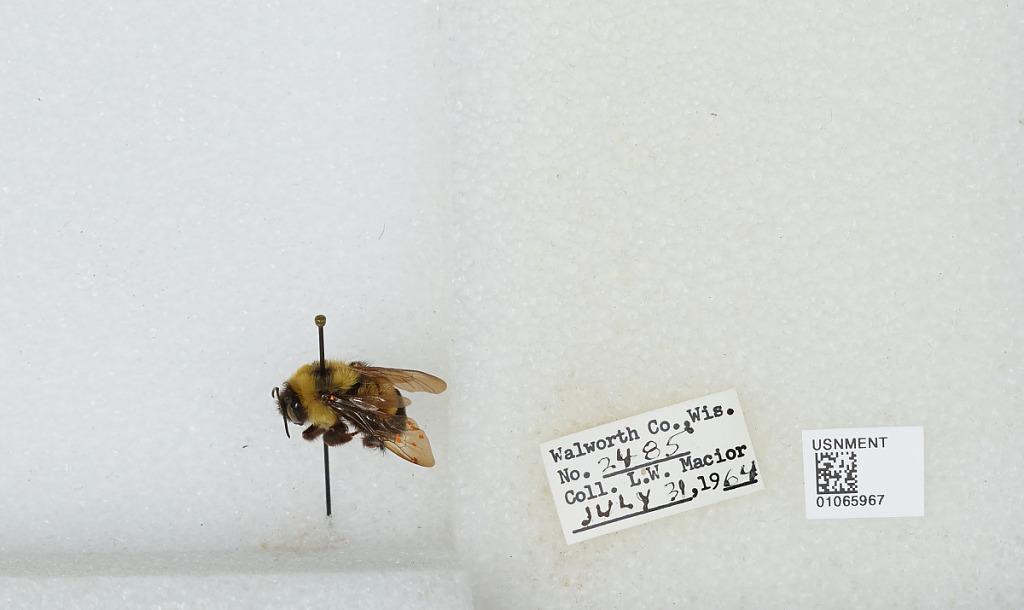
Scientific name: Bombus (Bombus) affinis Cresson
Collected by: L. Macior
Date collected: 1964-7-31
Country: United States
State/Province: Wisconsin
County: Walworth
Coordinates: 42.67, -88.54